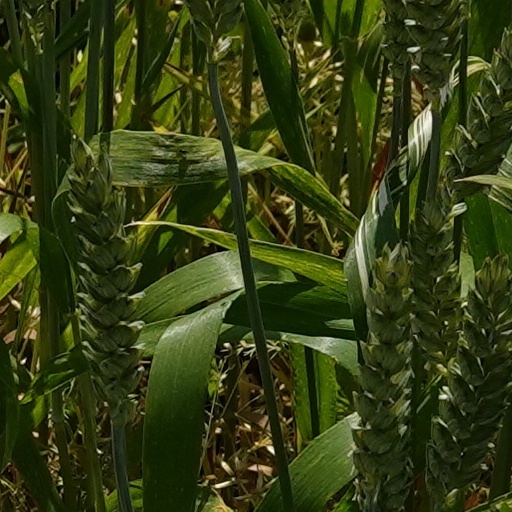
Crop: wheat